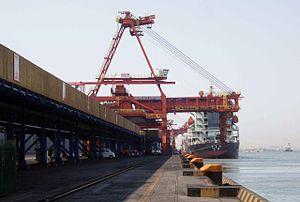
Caofeidian est une ville située sur une zone de terre-plein située dans la baie de Bohai sous l'administration de Tangshan dans la province d'Hebei en République populaire de Chine.